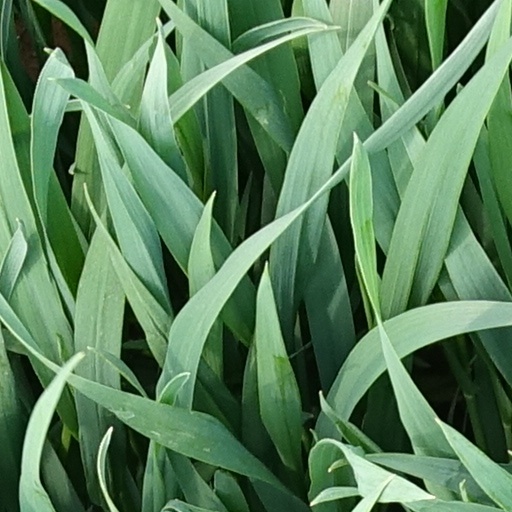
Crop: wheat